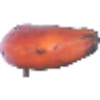
Label: Banana Red 1